Jewish Cemetery of New Bedford

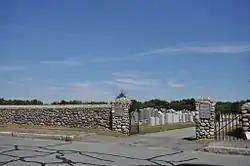

The Jewish Cemetery of New Bedford, Massachusetts is located in the far north of the city, on Old Plainville Road, just north of New Bedford Regional Airport. The cemetery was established in 1898 as the principal burying ground for two congregations, Chesed Shel Emes and Ahavath Achim. It is the second Jewish cemetery in the city; the first, a small section of Peckham West Cemetery, was filled up in the 1890s. The developed portion of the cemetery lands is about , with another that is undeveloped forest. The cemetery land is now owned by a number of organizations: the Tifereth Israel congregation owns about , Ahavath Achim owns , and two small parcels are owned by other organizations. Entrances to the cemetery are marked by stone posts with bronze plaques. There is also the Temple Sinai section that sits in the grounds of the New Bedford airport that was accessible from the Old Plainville Road but is now blocked off.